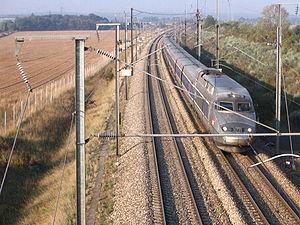
Un TGV sur la LGV Atlantique, près du lieu-dit ""Le Perruchet"", dans la commune de Bonneval, Eure-et-Loir, France."